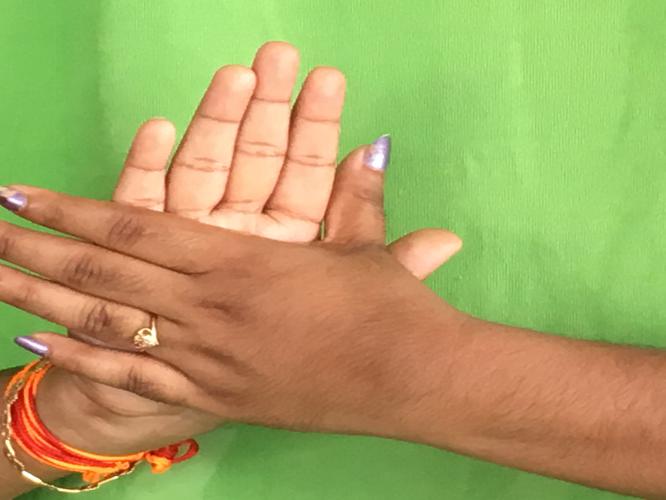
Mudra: Chakra
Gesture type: double_hand